House system at the California Institute of Technology

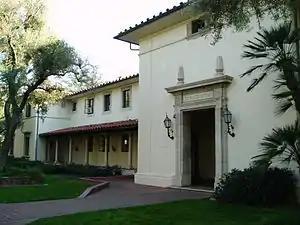
The exterior of Ricketts House, typical of the architecture of the 1931 Spanish-style south houses as seen in 2004

The house system is the basis of undergraduate student residence at the California Institute of Technology (Caltech). Caltech's unique house system is modeled after the residential college system of Oxford and Cambridge in England, although the houses are probably more similar in size and character to the Yale University residential colleges and Harvard University house system. Like a residential college, a house embodies two closely connected concepts: it serves as both a physical building where a majority of its members reside and as the center of social activity for its members. Houses also serve as part of the student government system, each house having rules for its own self-government and also serving as constituencies for committees of the campus-wide student governments, the Associated Students of the California Institute of Technology, incorporated (ASCIT) and the Interhouse Committee (IHC).